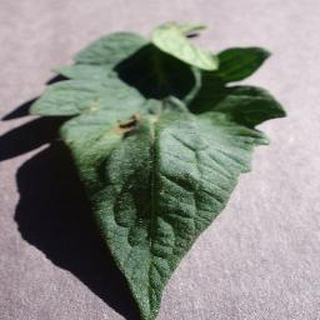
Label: tomato_early_blight